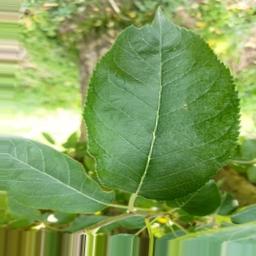
Label: Healthy